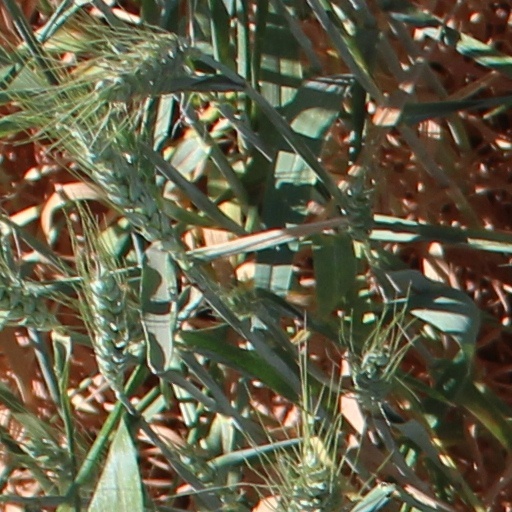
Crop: wheat